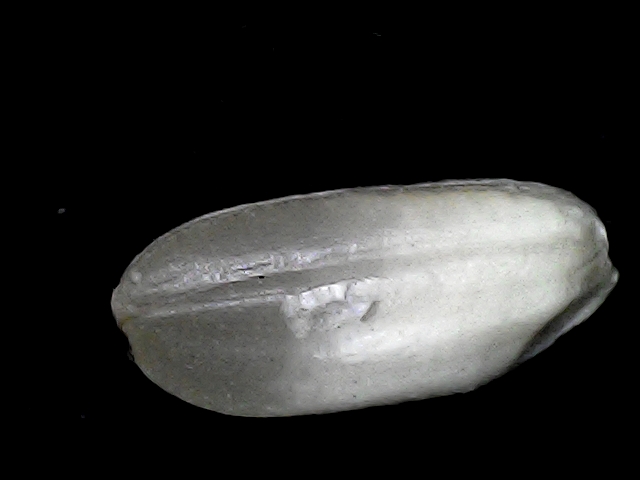
Rice variety: BD52